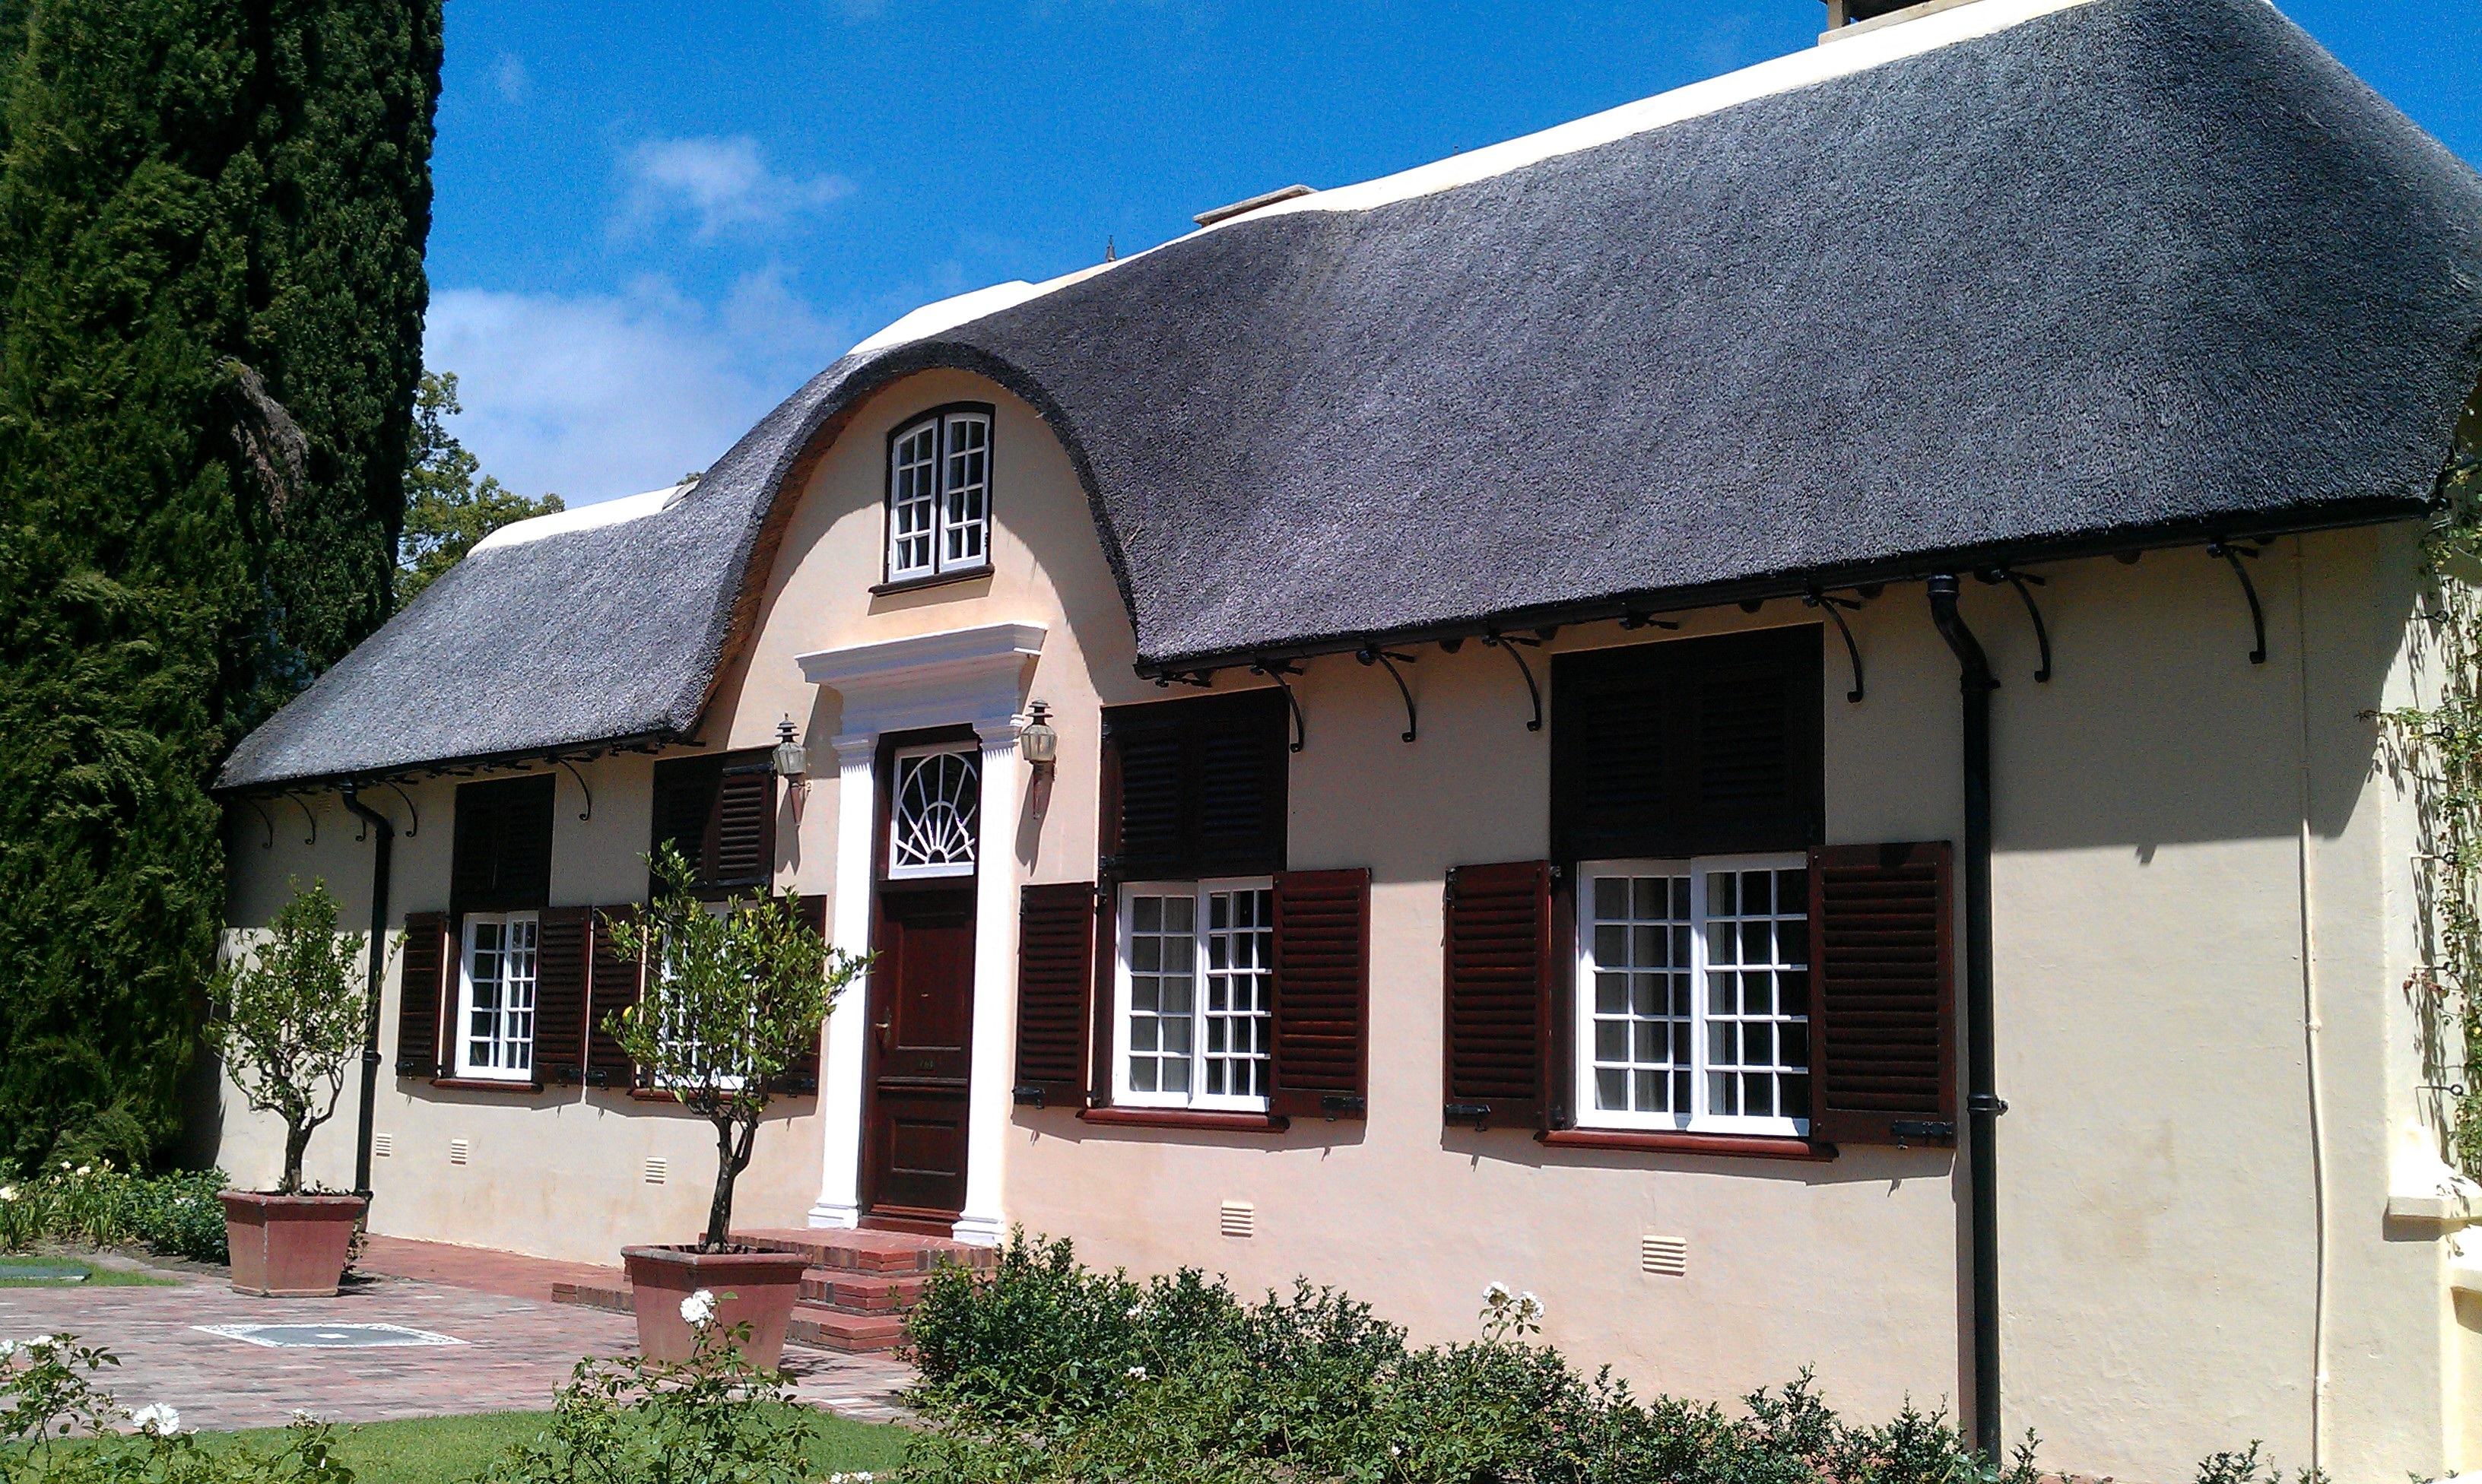
villa, house, building, home, village, cottage, facade, property, farmhouse, estate, winery, thatching, south africa, ried roof, winery is located, ver gel gene